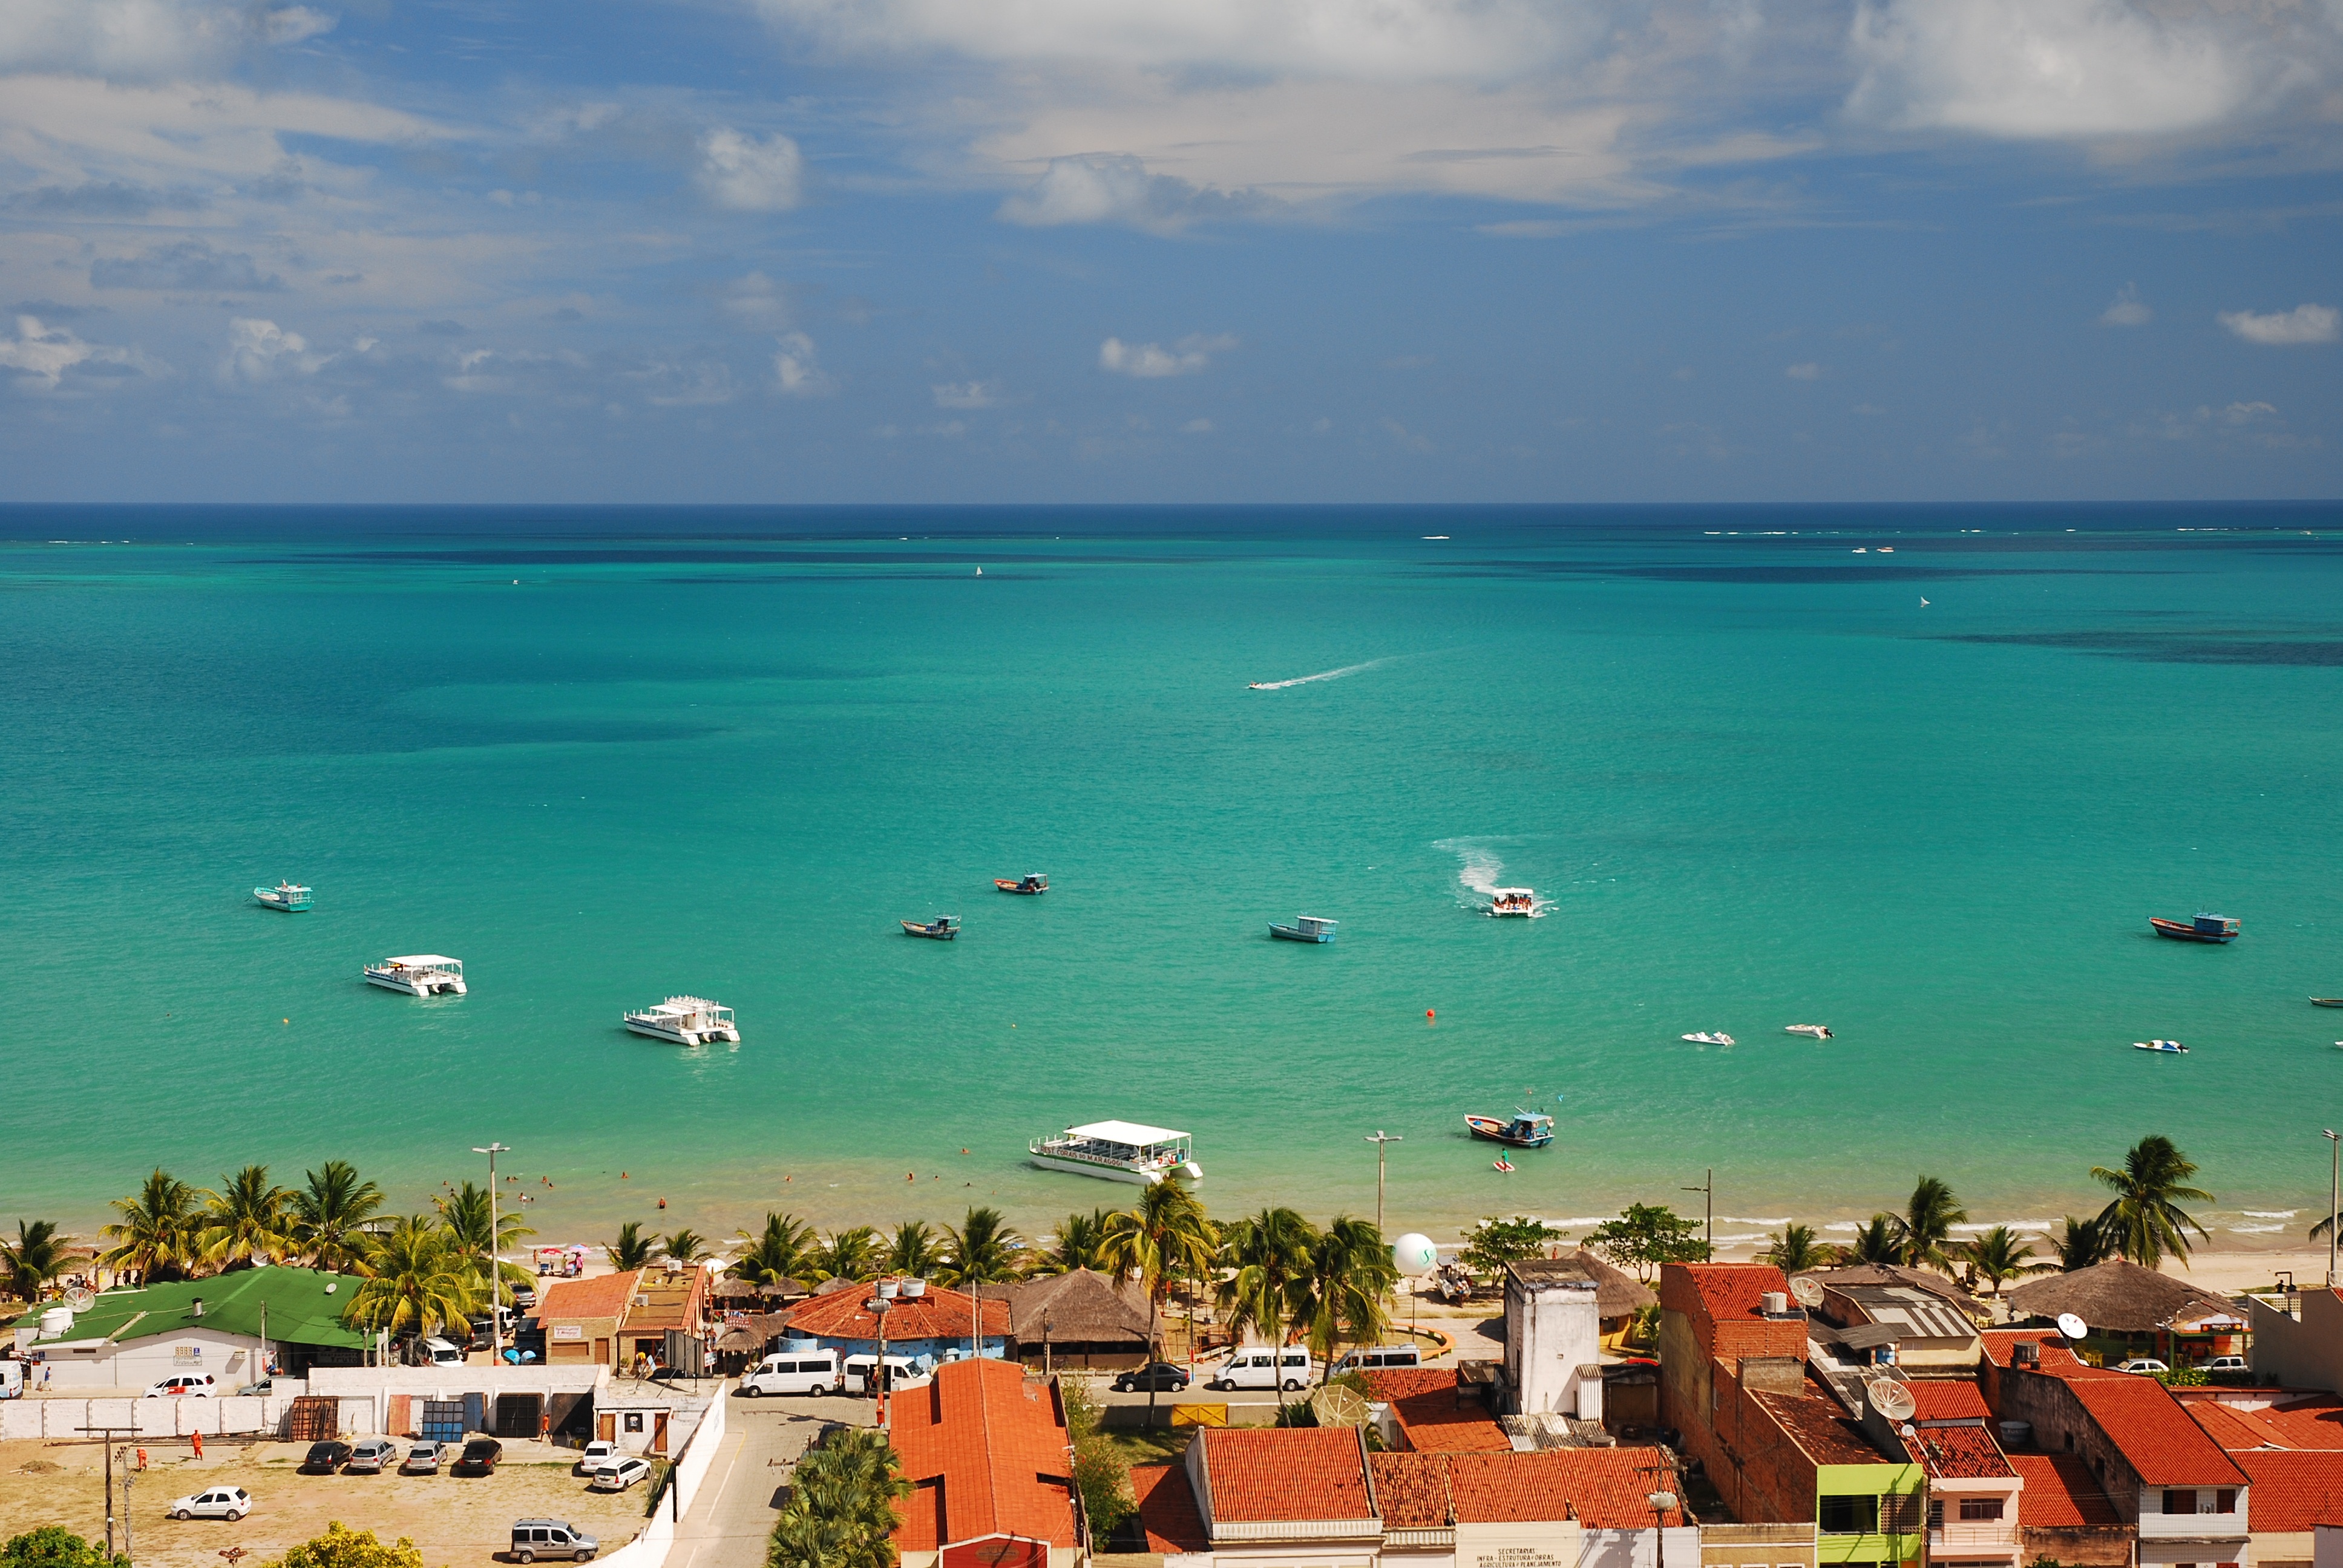
beach, sea, coast, ocean, horizon, sky, shore, vacation, dusk, bay, body of water, day, caribbean, cape, maragogi